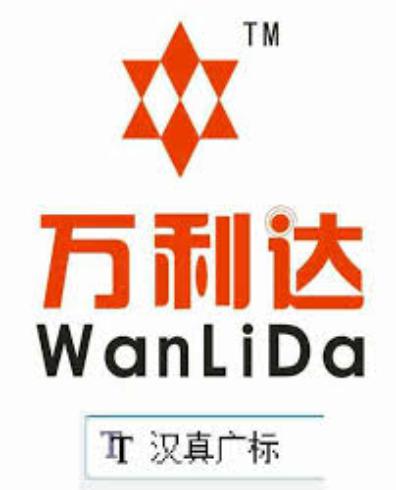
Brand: malata-1
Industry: Electronic